Bovine viral diarrhea

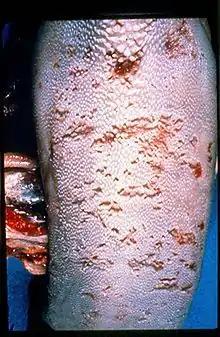
Tongue lesions on confirmed BVD/MD case (mucosal disease form)

Bovine viral diarrhea (BVD), bovine viral diarrhoea (UK English) or mucosal disease, previously referred to as bovine virus diarrhea (BVD), is an economically significant disease of cattle that is found in the majority of countries throughout the world. Worldwide reviews of the economically assessed production losses and intervention programs (e.g. eradication programs, vaccination strategies and biosecurity measures) incurred by BVD infection have been published. The causative agent, bovine viral diarrhea virus (BVDV), is a member of the genus "Pestivirus" of the family Flaviviridae.